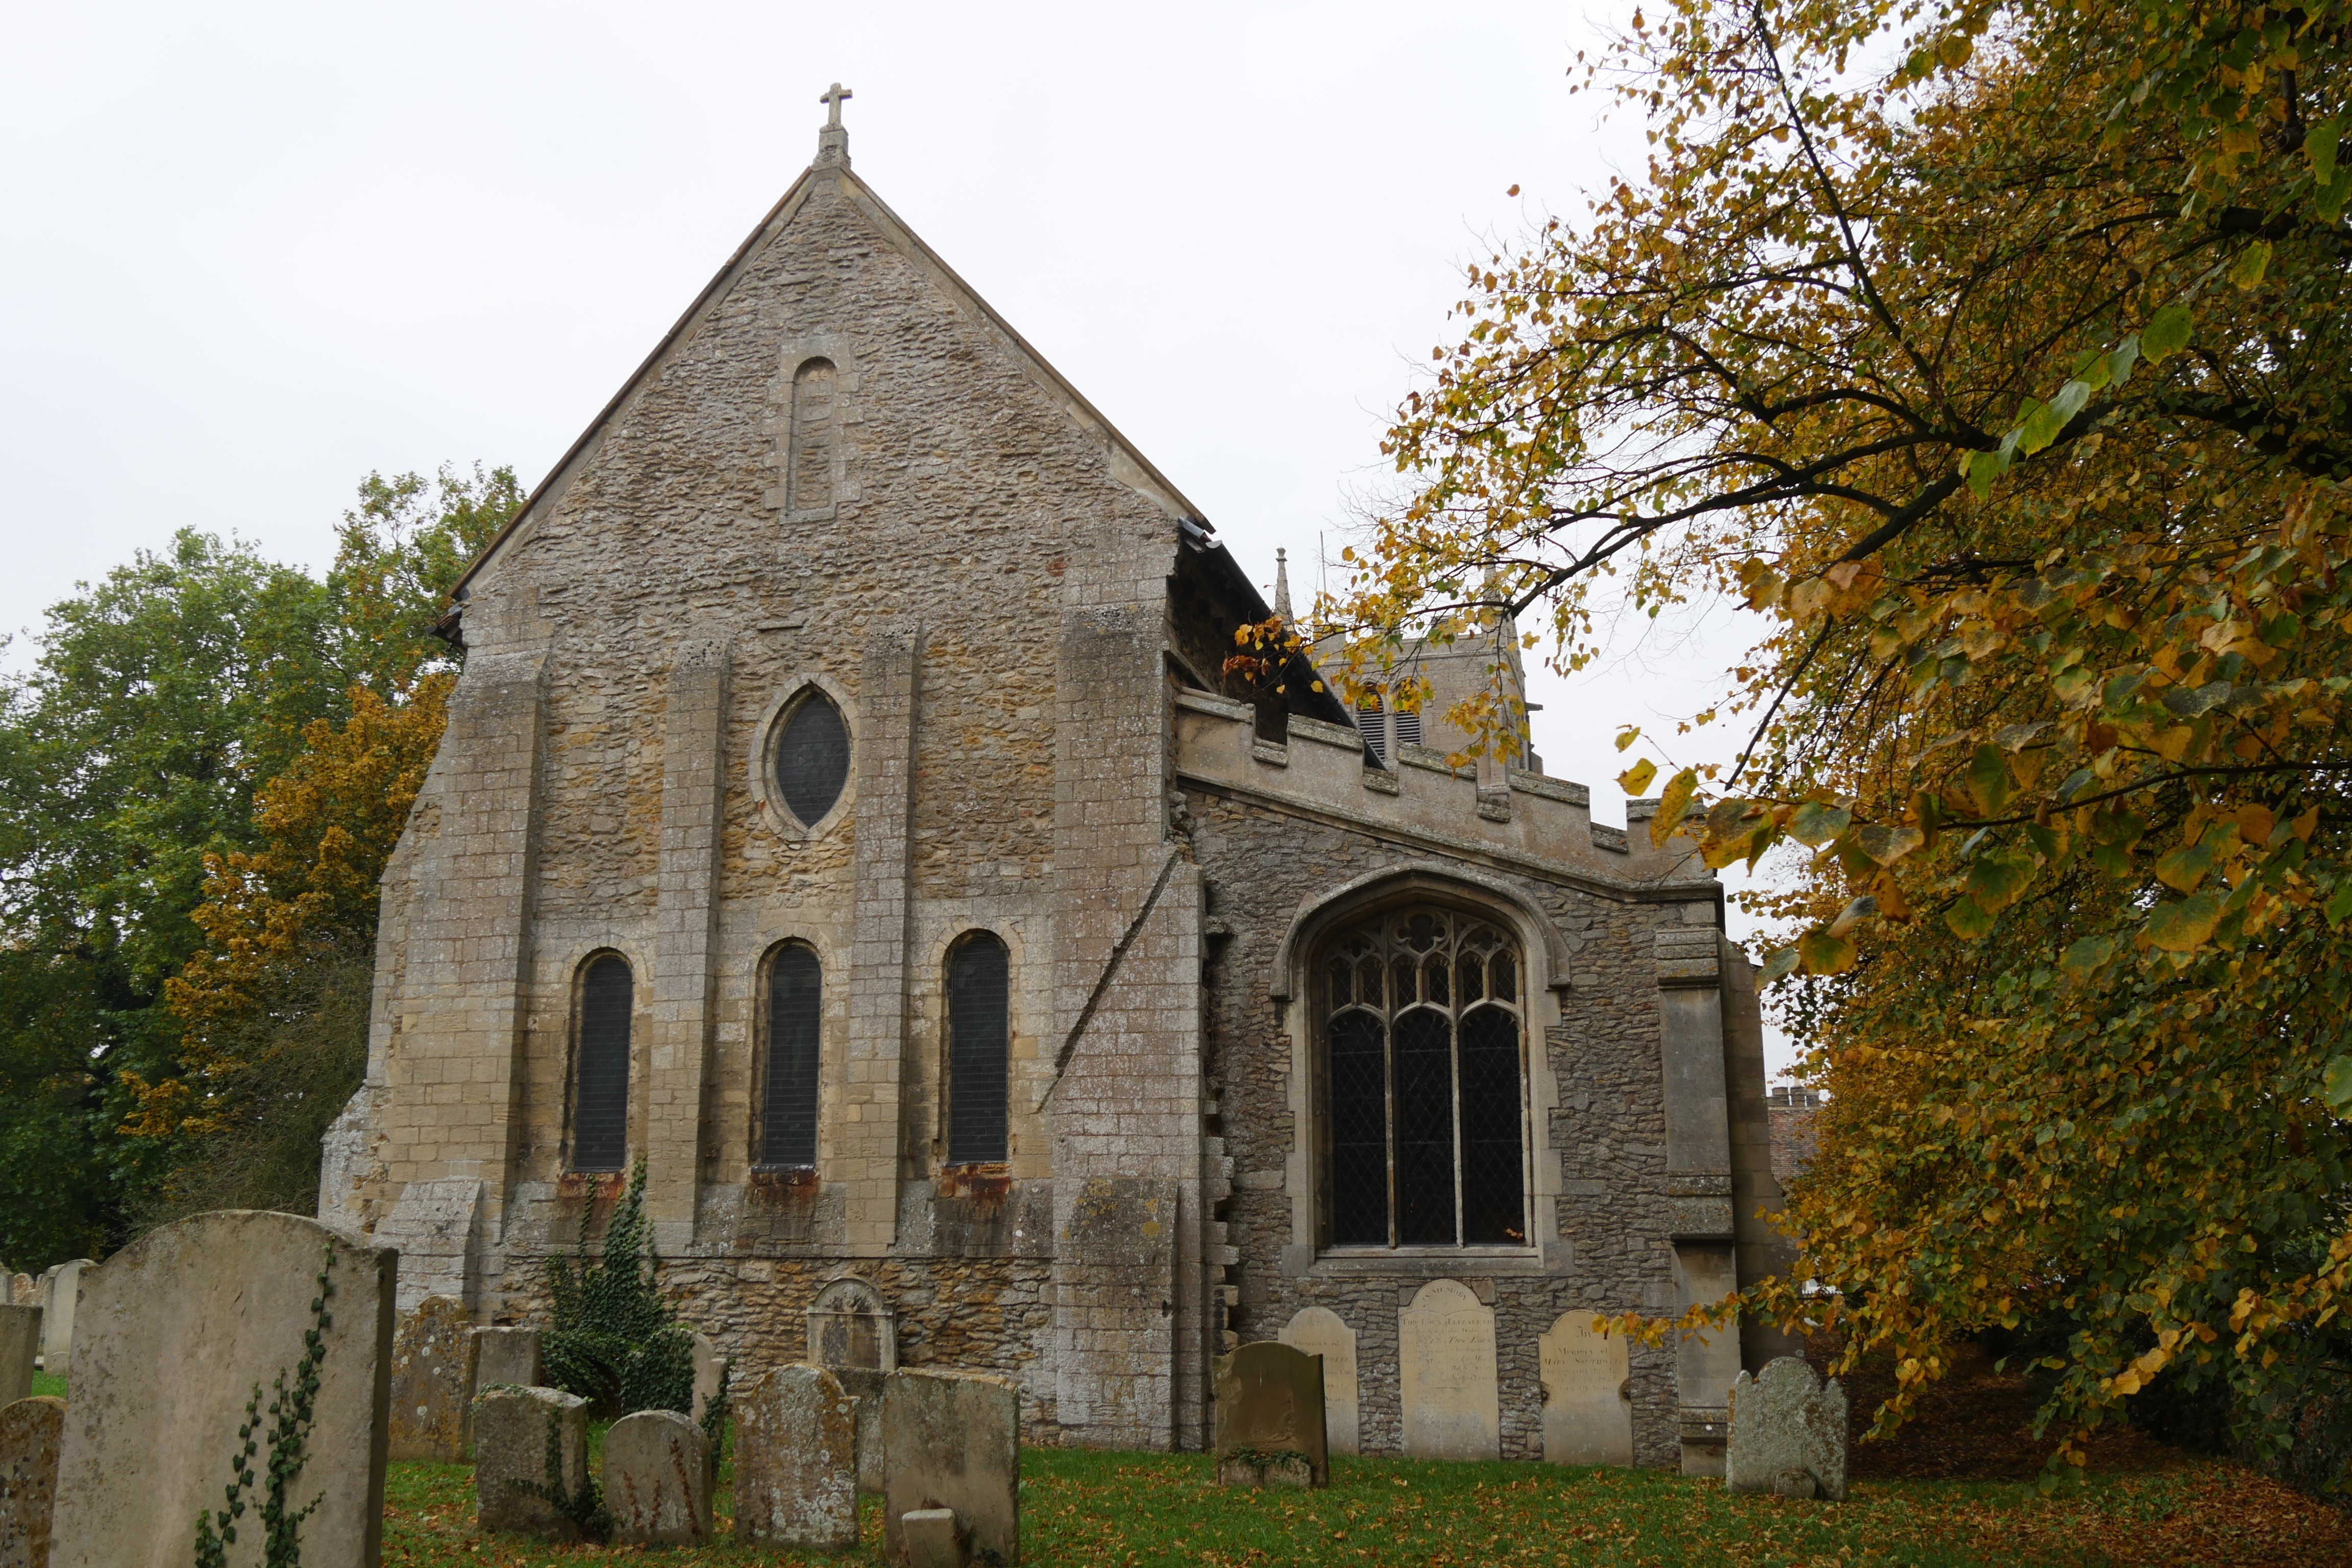
building, chateau, church, chapel, place of worship, monastery, abbey, estate, spanish missions in california